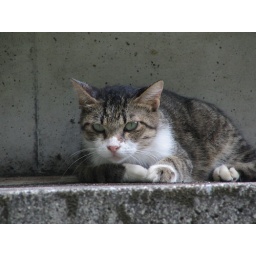
A cat living at a primary school besides Shuri-jo castle in Naha, Okinawa was watching us.